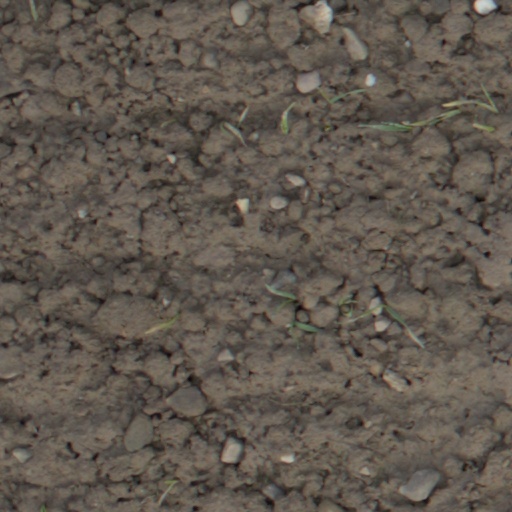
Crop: wheat